Electricity generation

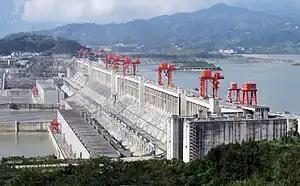
The Three Gorges Dam in Central China is the world's largest power-producing facility of any kind.

Almost all commercial electrical power on Earth is generated with a turbine, driven by wind, water, steam or burning gas. The turbine drives a generator, thus transforming its mechanical energy into electrical energy by electromagnetic induction. There are many different methods of developing mechanical energy, including heat engines, hydro, wind and tidal power. Most electric generation is driven by heat engines.